1990

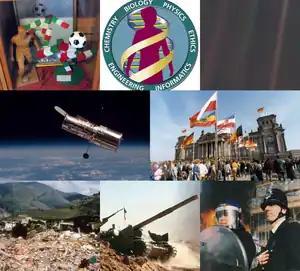

Important events of 1990 include the Reunification of Germany and the unification of Yemen, the formal beginning of the Human Genome Project (finished in 2003), the launch of the Hubble Space Telescope, the separation of Namibia from South Africa, and the Baltic states declaring independence from the Soviet Union during Perestroika. Yugoslavia's communist regime collapses amidst increasing internal tensions and multiparty elections held within its constituent republics result in separatist governments being elected in most of the republics marking the beginning of the breakup of Yugoslavia. Also in this year began the crisis that would lead to the Gulf War in 1991 following the Iraq invasion and the largely internationally unrecognized annexation of Kuwait. This led to Operation Desert Shield being enacted with an international coalition of military forces being built up on the Kuwaiti-Saudi border with demands for Iraq to peacefully withdraw from Kuwait. Also in this year, Nelson Mandela was released from prison, and Margaret Thatcher resigned as Prime Minister of the United Kingdom after more than 11 years.